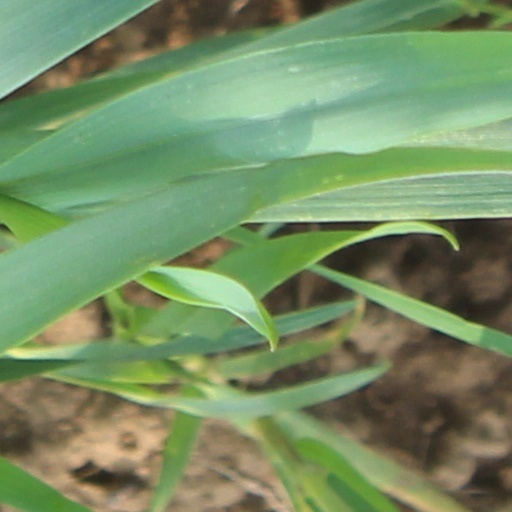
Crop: wheat